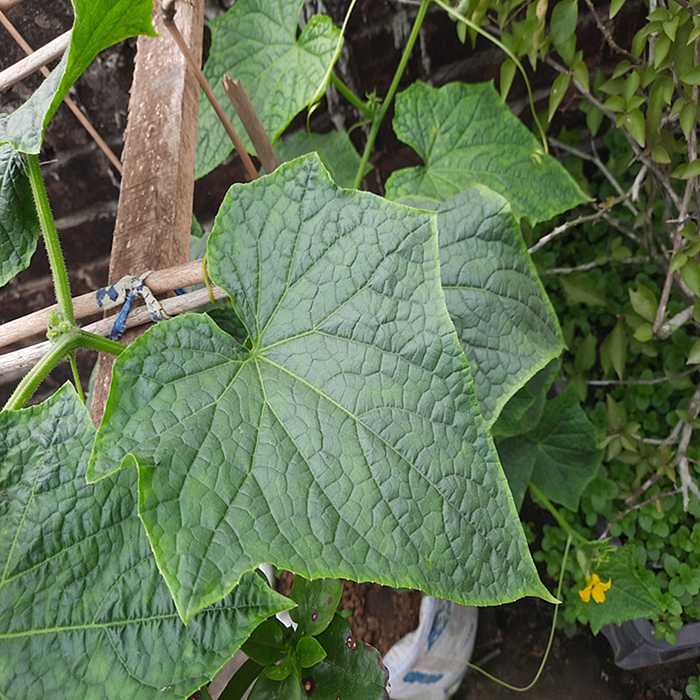
Plant: Cucumber
Label: Fresh leaf